She of the Mountains

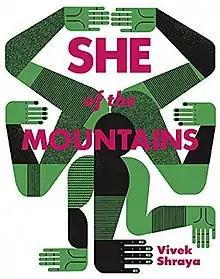

She of the Mountains is a 2014 novel by Vivek Shraya that interweaves a story of the Hindu deities, Parvati, Shiva and Ganesh with a queer Hindu boy growing up in Canada.